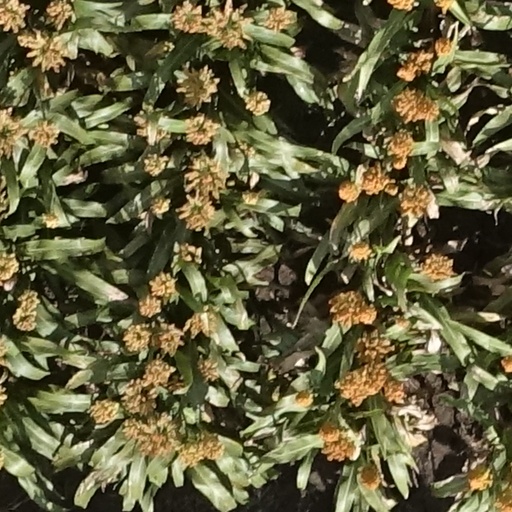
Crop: sorghum